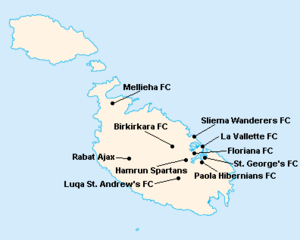
Répartition des clubs en Premier League Maltaise 1992-1993.
La saison 1992-1993 de Premier League Maltaise est la 78ᵉ édition de la première division maltaise.